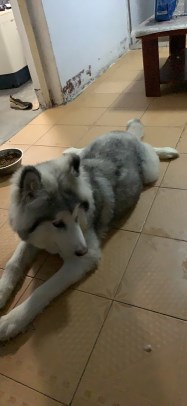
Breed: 1324-n000004-malamute